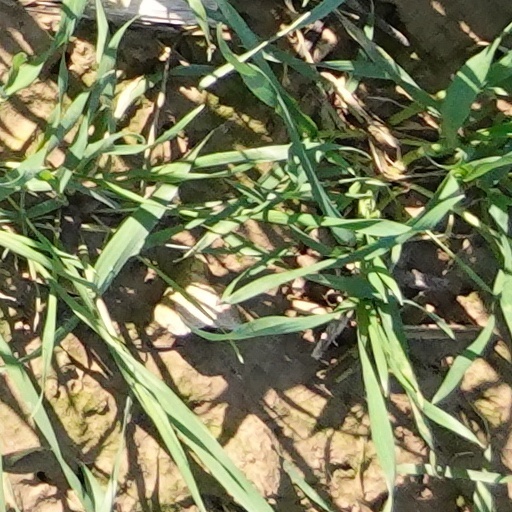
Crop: wheat